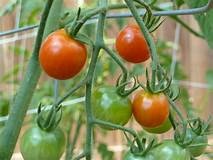
Label: tomato